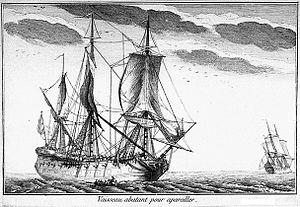
Vaisseau abattant pour appareiller.
Ce glossaire maritime liste les principaux termes techniques utilisés par le monde maritime et les marins.
Sur un voilier, abattre c'est manœuvrer le bateau de manière à l'écarter du lit du vent.
En langage maritime, l'appareillage est le départ, la manœuvre d'un navire qui quitte son mouillage, son poste à quai ou à couple.